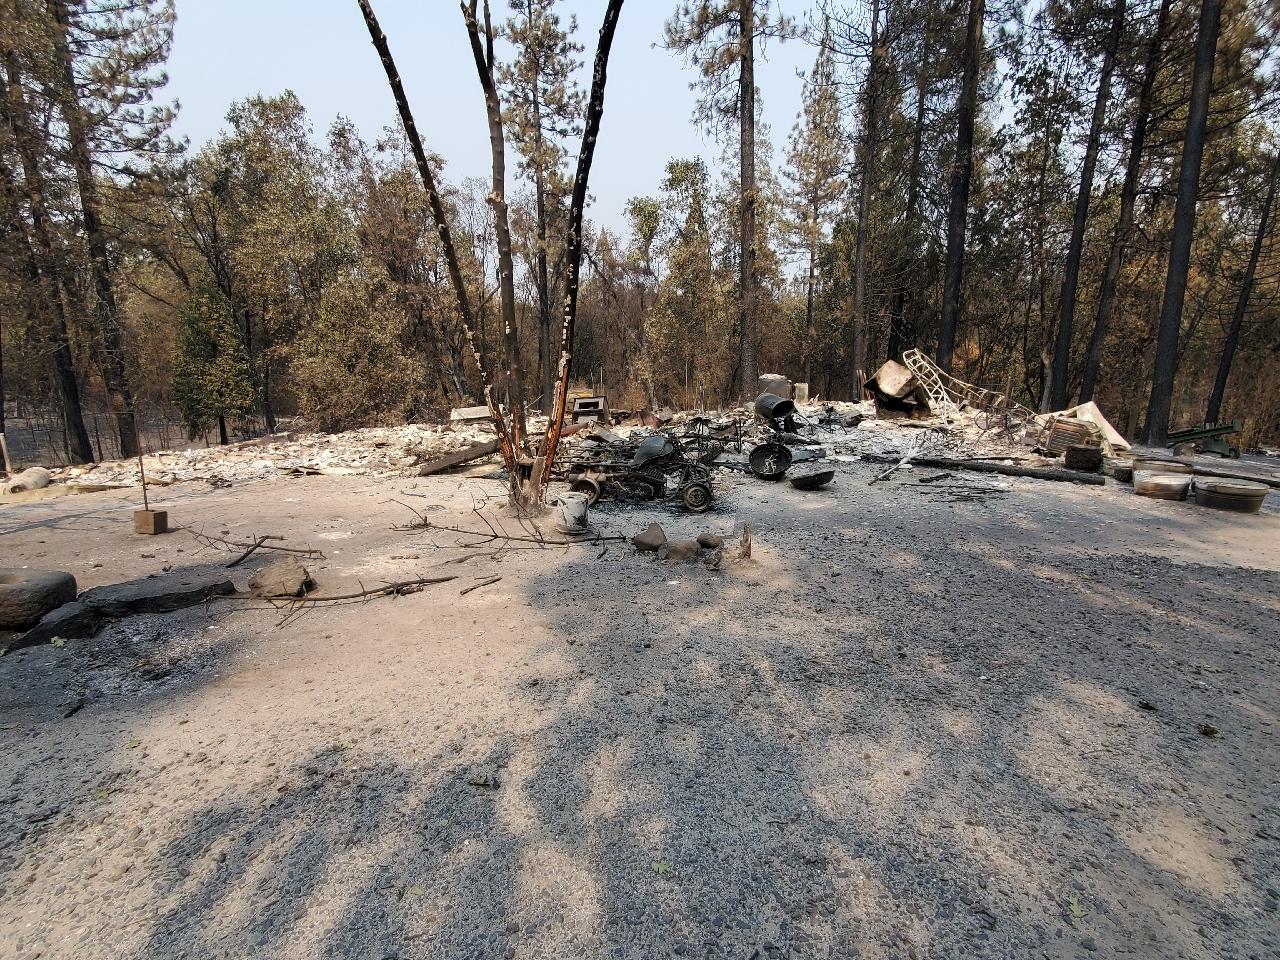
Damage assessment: destroyed